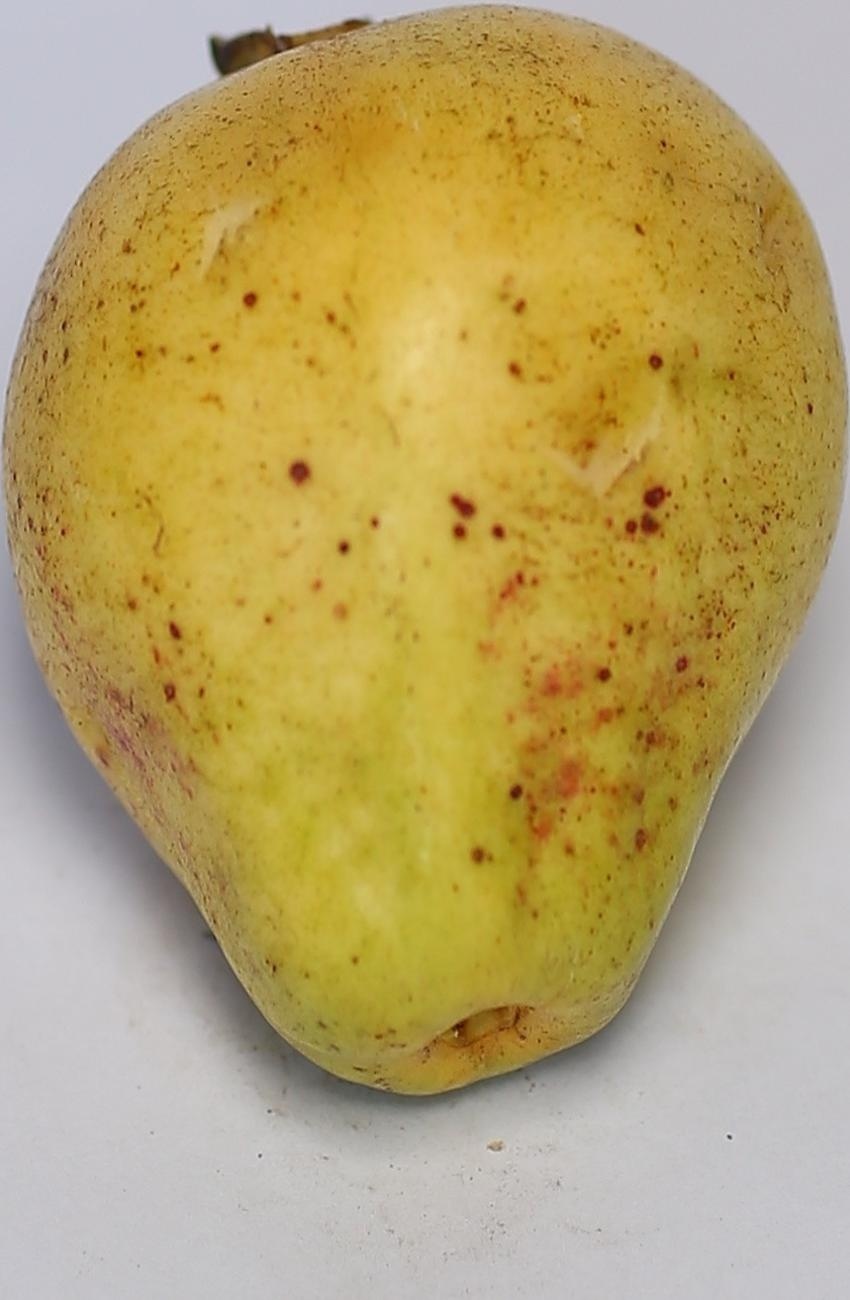
Maturity: ripe
Variety: riyali